Jean Clemens

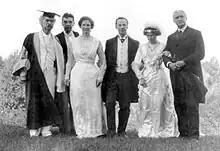
Photograph taken by Frank J. Sprague on October 6, 1909 at the wedding of Clara Clemens and Ossip Gabrilowitsch. From left: Mark Twain, Jervis Langdon Jr., Clara Clemens, Ossip Gabrilowitsch, Jean Clemens, Rev. Dr. Joseph Twichell.

Jean Clemens was born in Elmira, New York, the youngest of four children born to author and humorist Mark Twain and Olivia Langdon Clemens. Twain wrote from Elmira to his friend, William Dean Howells, reporting she "arrived perfectly sound but with no more baggage than I had when I was on the river," referring to his "Life On The Mississippi." According to "Mark Twain's Autobiography", Jean was kind-hearted and particularly fond of animals, like Olivia. She founded or worked with a number of societies for the protection of animals in the various locations where she lived.